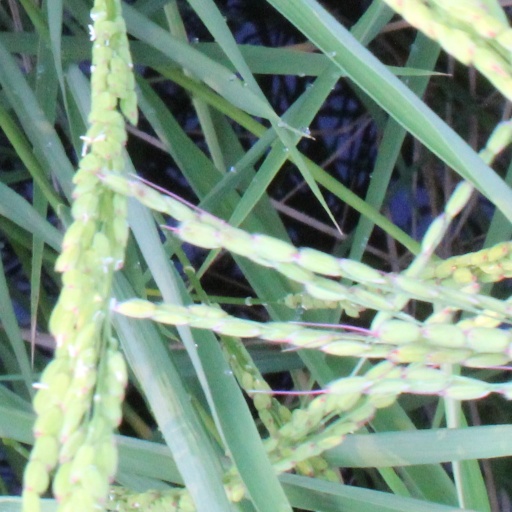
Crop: rice